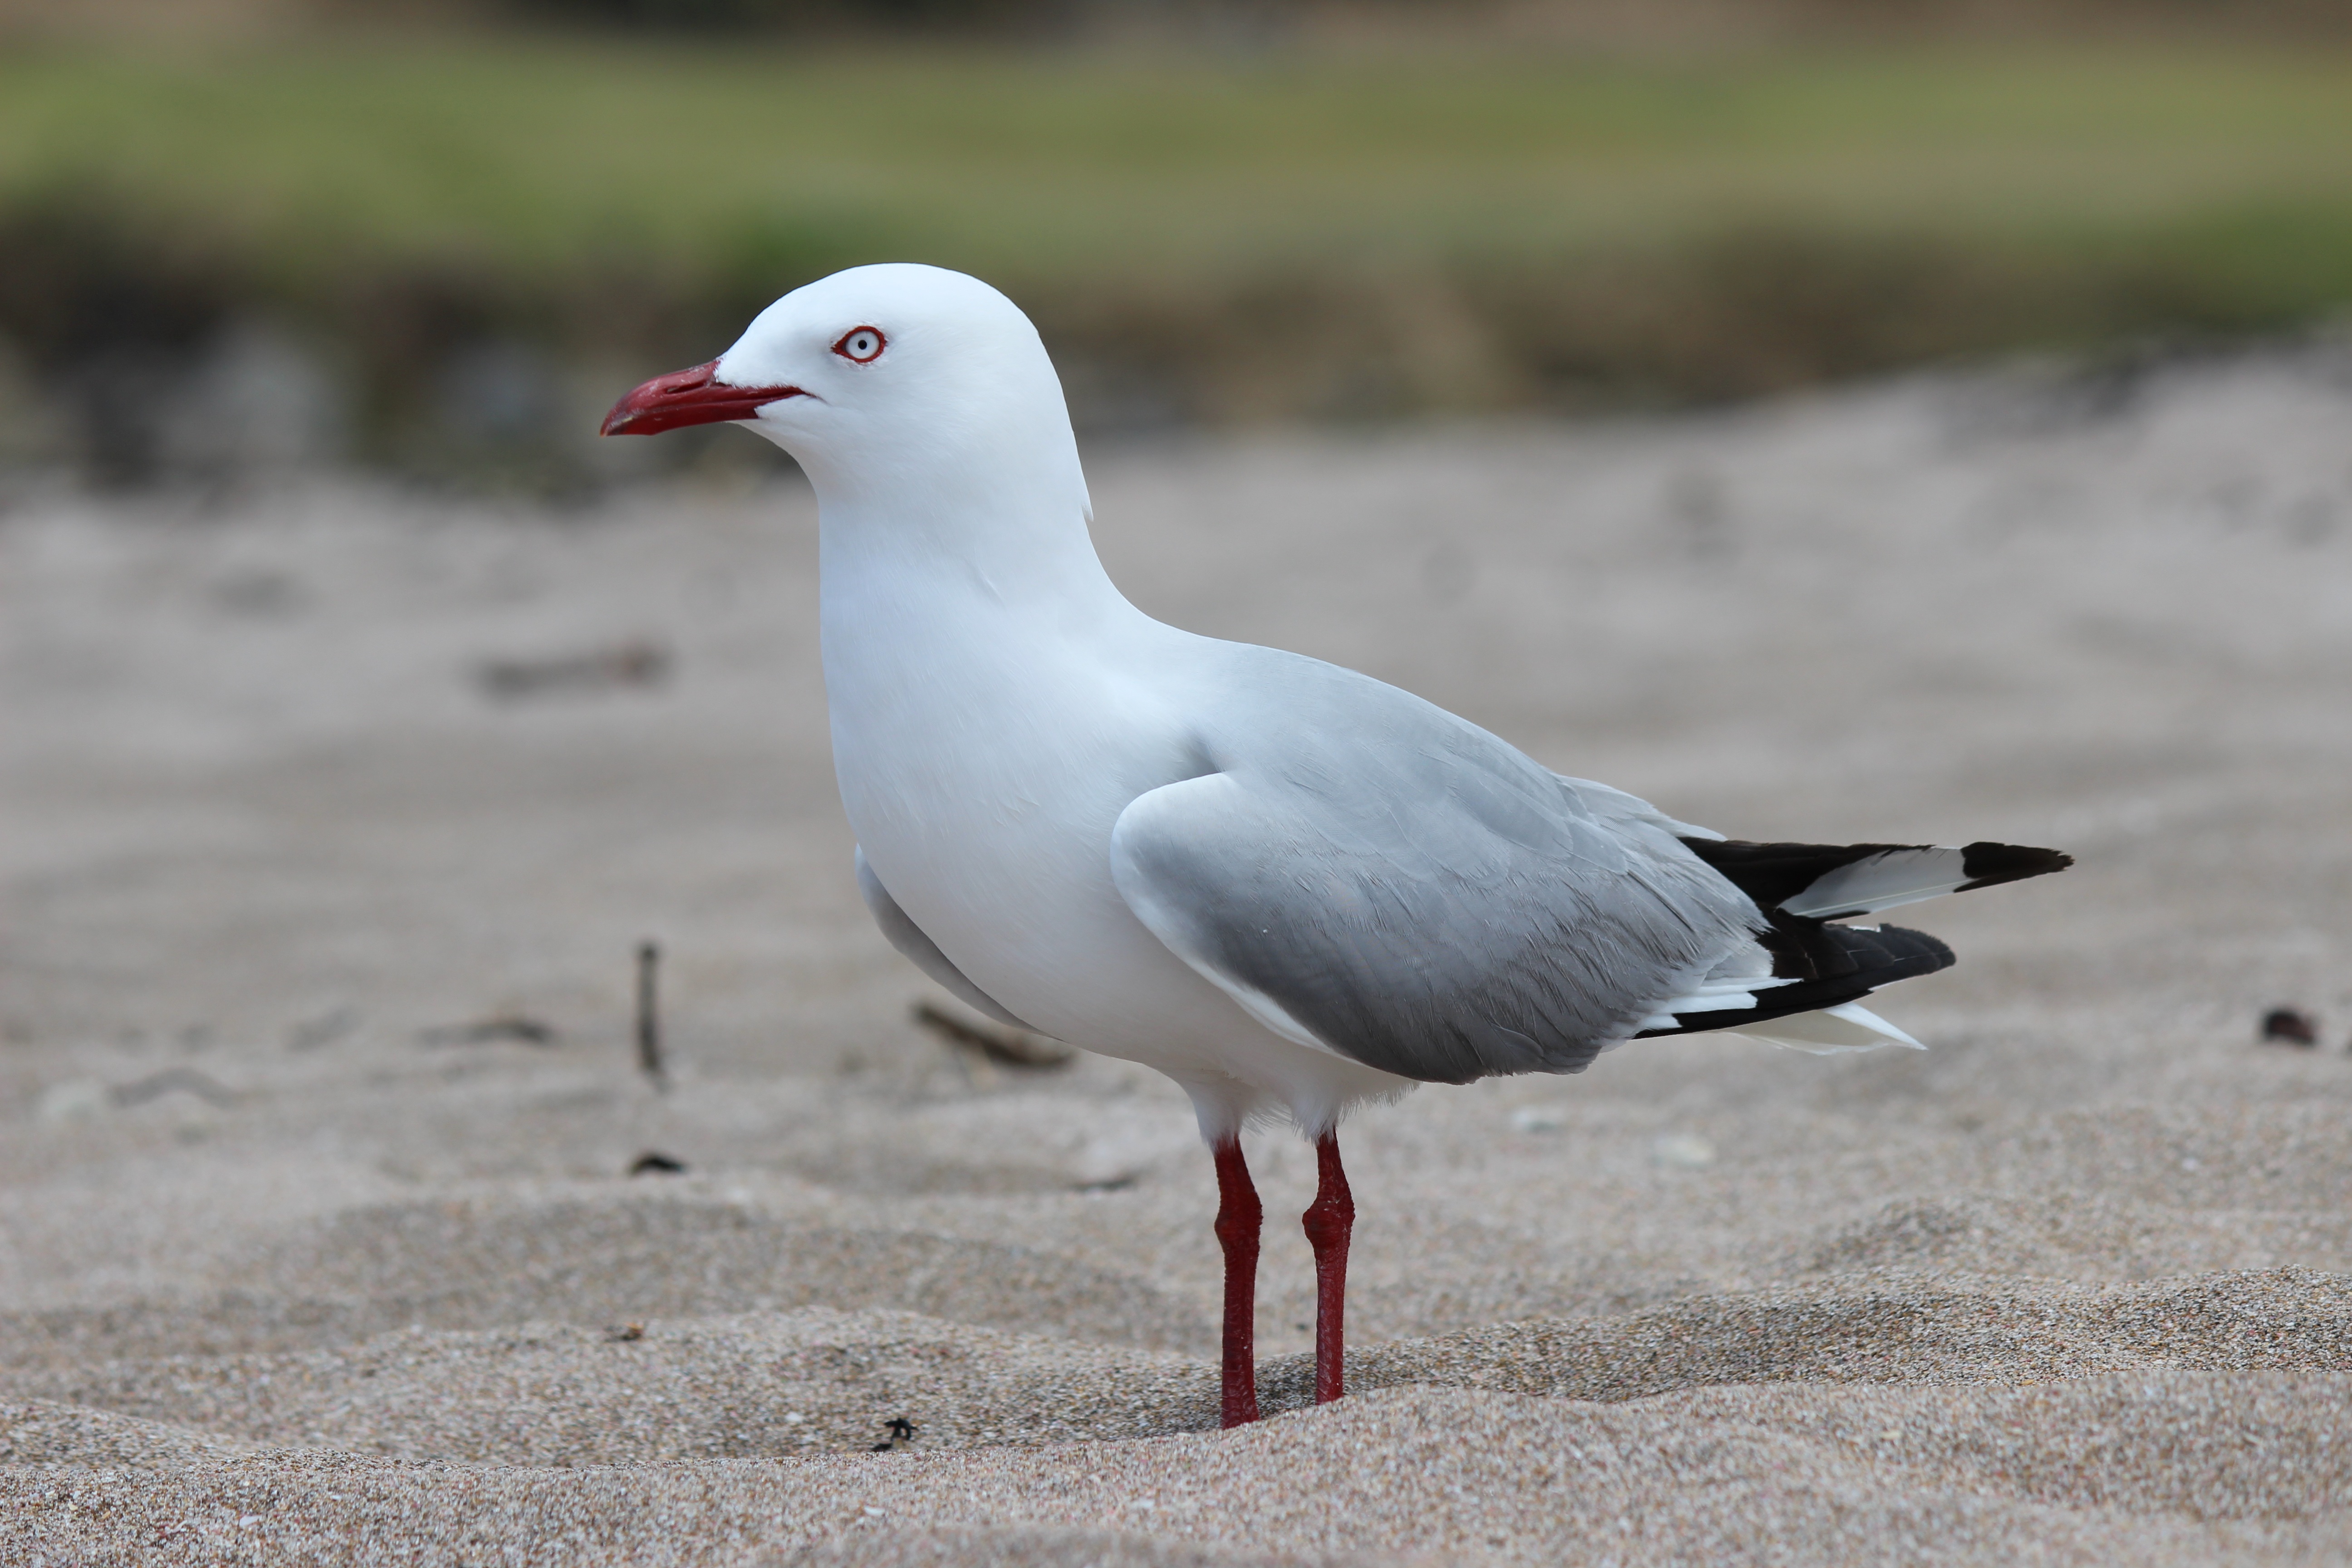
beach, sea, water, nature, ocean, bird, animal, seabird, seagull, wildlife, gull, beak, fauna, vertebrate, charadriiformes, european herring gull, great black backed gull